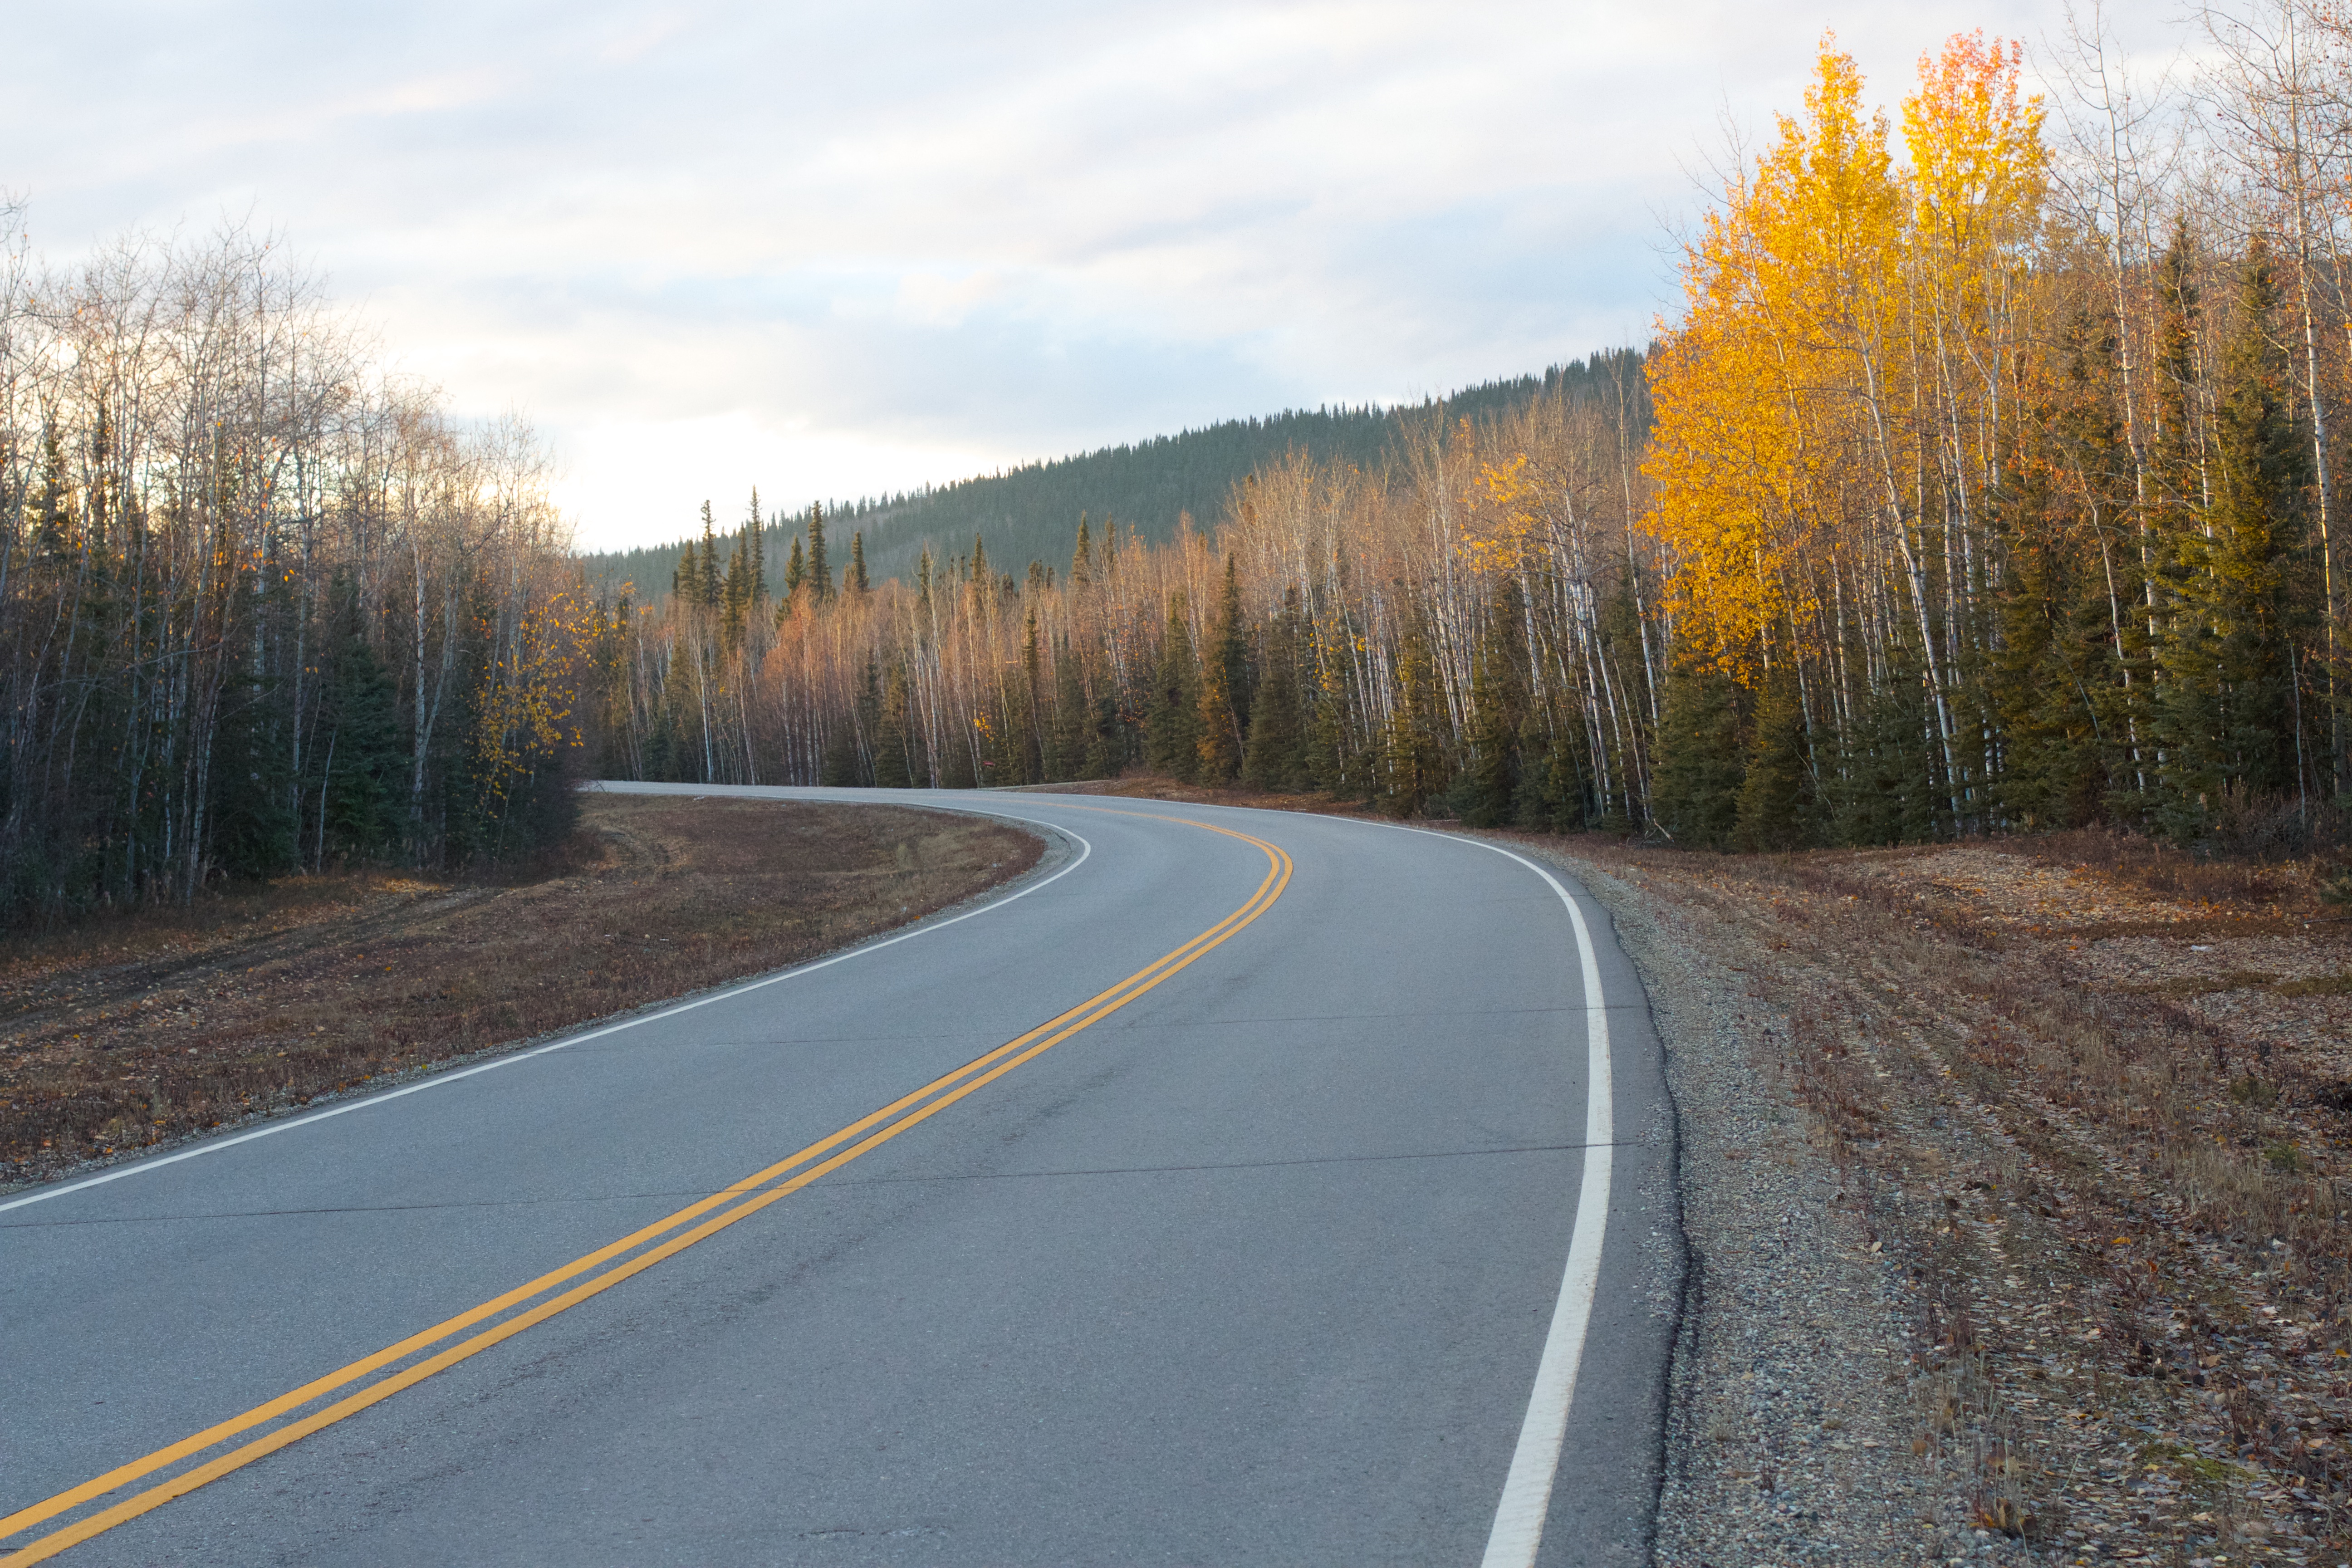
tree, road, highway, asphalt, autumn, lane, season, cool image, infrastructure, mountain pass, road surface, nonbuilding structure, controlled access highway